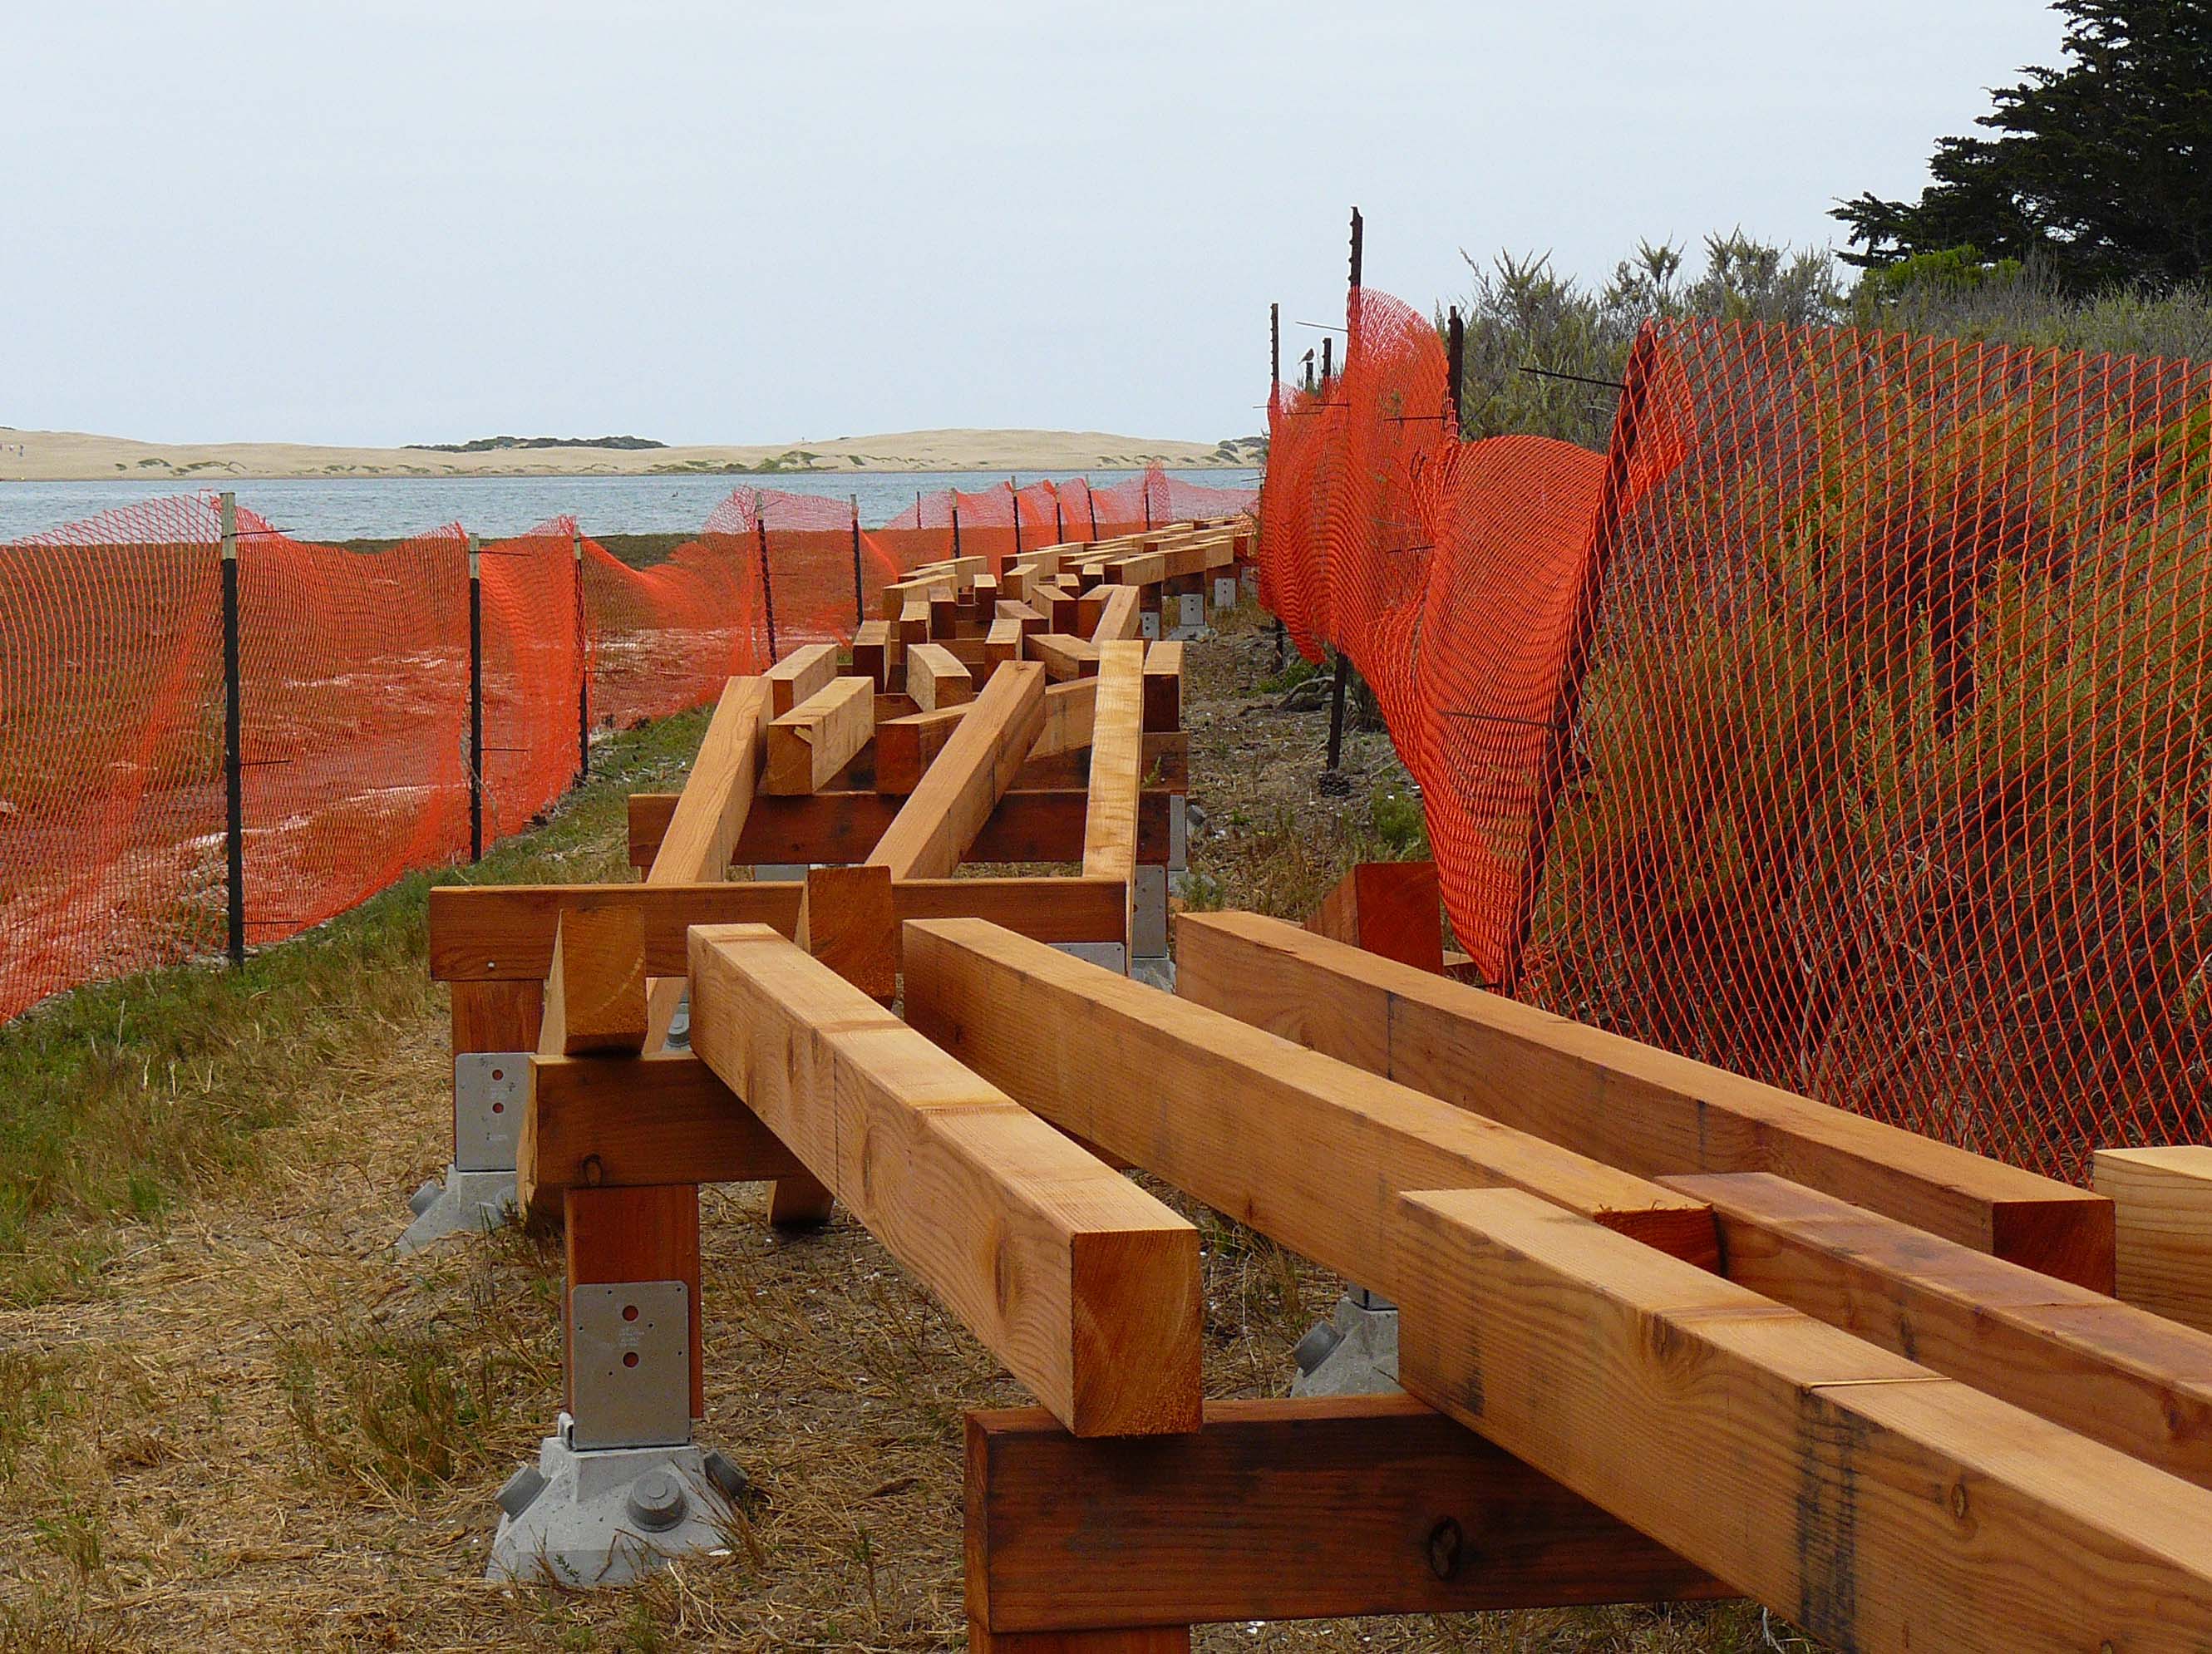
wood, roof, lumber, birdingthecentralcoast, natureandtravel, morrobaystatepark, morrobaybirdingtrail, outdoor structure